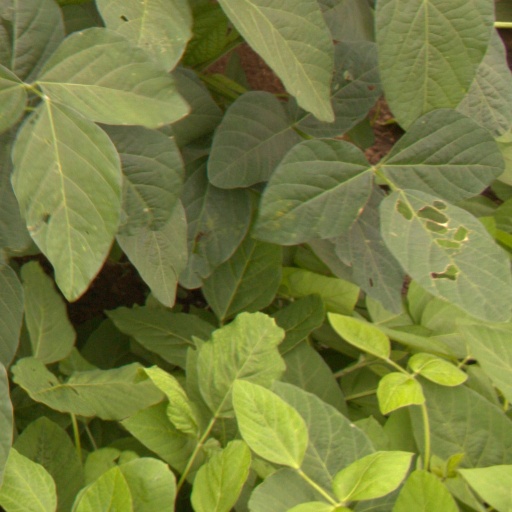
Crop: soybean